Royal Docks

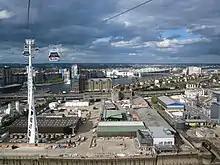
Aerial view of the docks from the London Cable Car with the ExCeL Centre in 2012

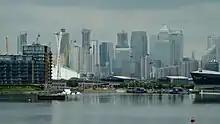
Looking west from the Royal Docks in 2019

Because of their relative remoteness from central London and poor transport links, the redevelopment of London's Docklands has proceeded more slowly in the Royals than in the other former docks. The London Docklands Development Corporation undertook much work during the 1980s and 1990s to improve local transport and promote new residential and commercial developments in the area. Thousands of new homes were built at Beckton, just north of the Royal Docks.